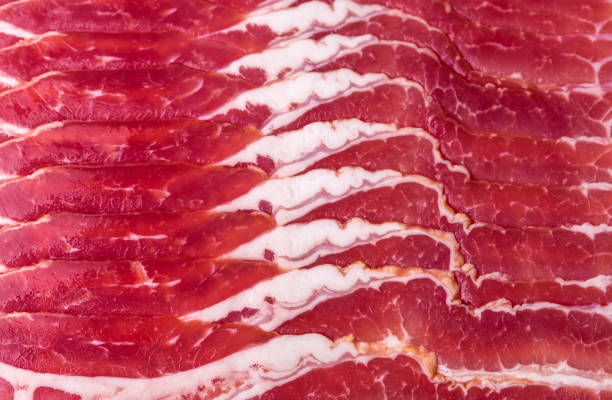
Label: bacon